Gummo Marx

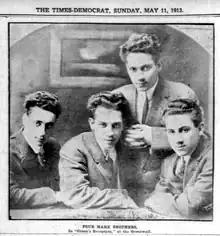

Gummo was the first of his brothers to make his debut on stage, pretending to be a dummy in an act with his uncle Henry Shean (né Heinemann Schoenberg), the brother of Al Shean, in 1899. Milton was put into a costume with a papier-mâché head and pretended to be a dummy while Henry pretended to work him. The act may have only been performed once and was not helped by Shean's deafness or Milton's stammer.